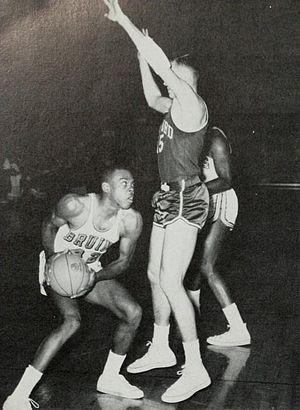
Le Territorial pick est un type de choix particulier dans la Draft de la NBA, la procédure de choix des nouveaux joueurs la ligue américaine de basket-ball National Basketball Association, qui a été en vigueur de 1950 à 1965, reprise de la Basketball Association of America qui l'a utilisée en 1949.